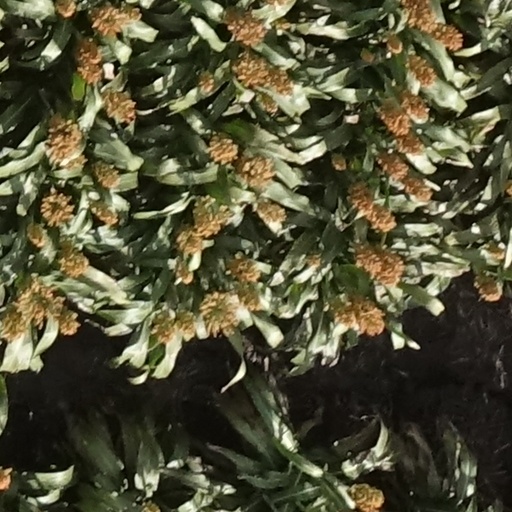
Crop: sorghum